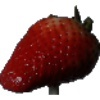
Label: Strawberry 1